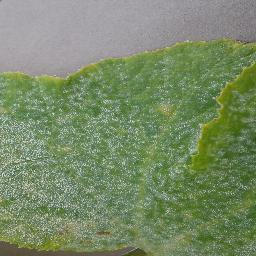
Label: Squash___Powdery_mildew